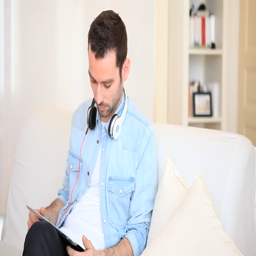
young relaxed man listening music in a sofa